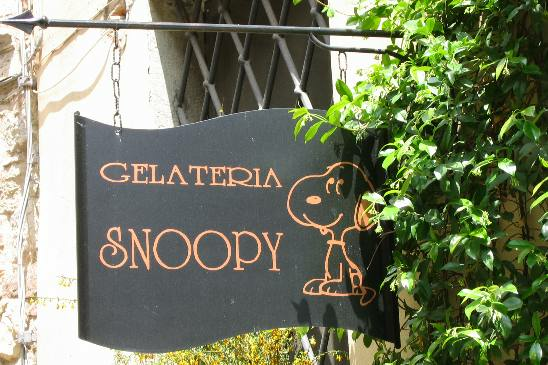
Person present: No